Naic Military Agreement

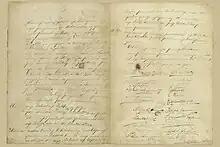
The Naic Military Agreement.

The Naic Military Agreement was a document prepared on April 18, 1897, in which a number of participants in the Tejeros Convention repudiated the convention results. This repudiation, which followed the Acta de Tejeros issued on March 23, would later cost Andres Bonifacio his life. Bonifacio would be tried for treason at Maragondon, Cavite on May 10, 1897, and sentenced to death.